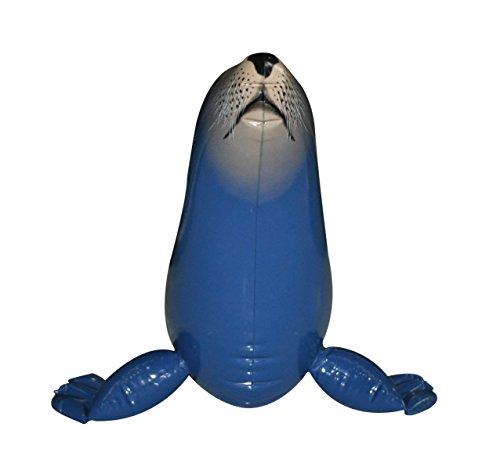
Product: Jet Creations Seal Inflatable 20" Long for Gifts Toys Home Decor Party Favors & Supplies Kids & Adults an-Seal
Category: Toys & Games | Party Supplies
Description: Jet Creations new design inflatable Seal made improved production process and new design.
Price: $3.99
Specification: ProductDimensions:20x11x9.5inches|ItemWeight:3.2ounces|ShippingWeight:3.2ounces(Viewshippingratesandpolicies)|ASIN:B07BV6JSBZ|Itemmodelnumber:AN-SEAL|Manufacturerrecommendedage:6yearsandup